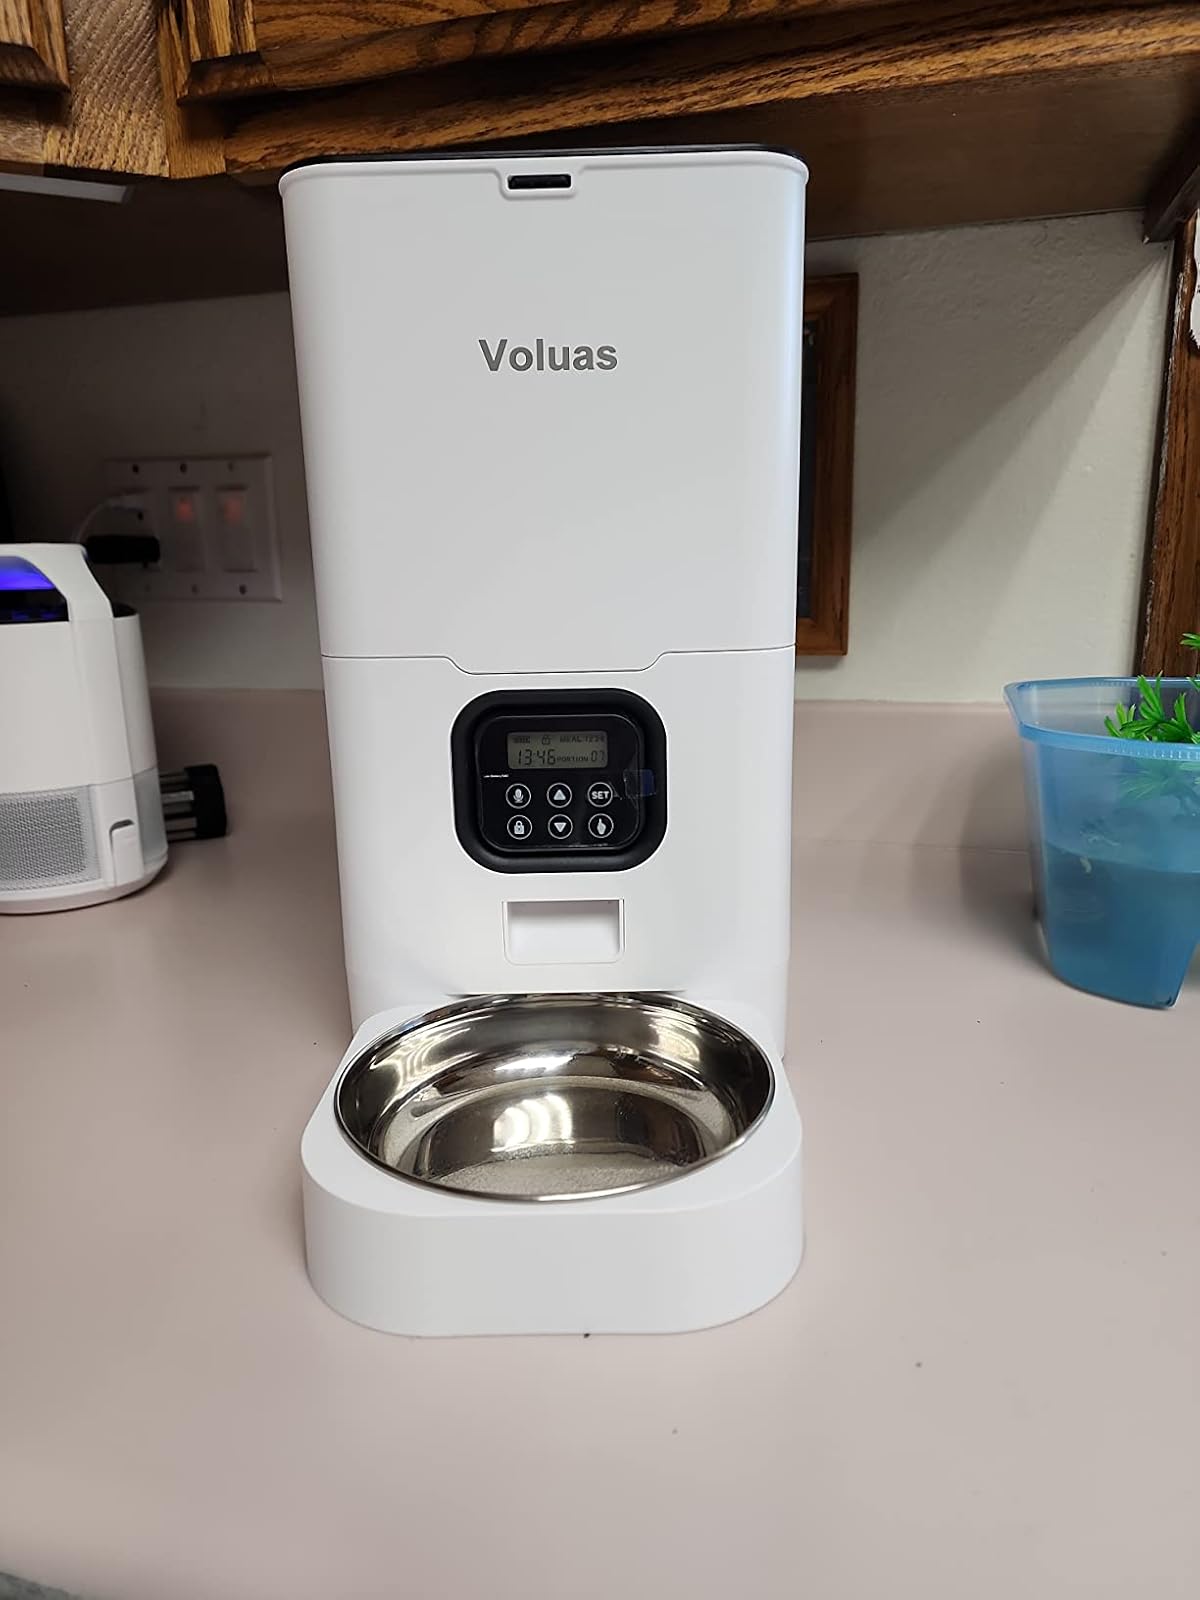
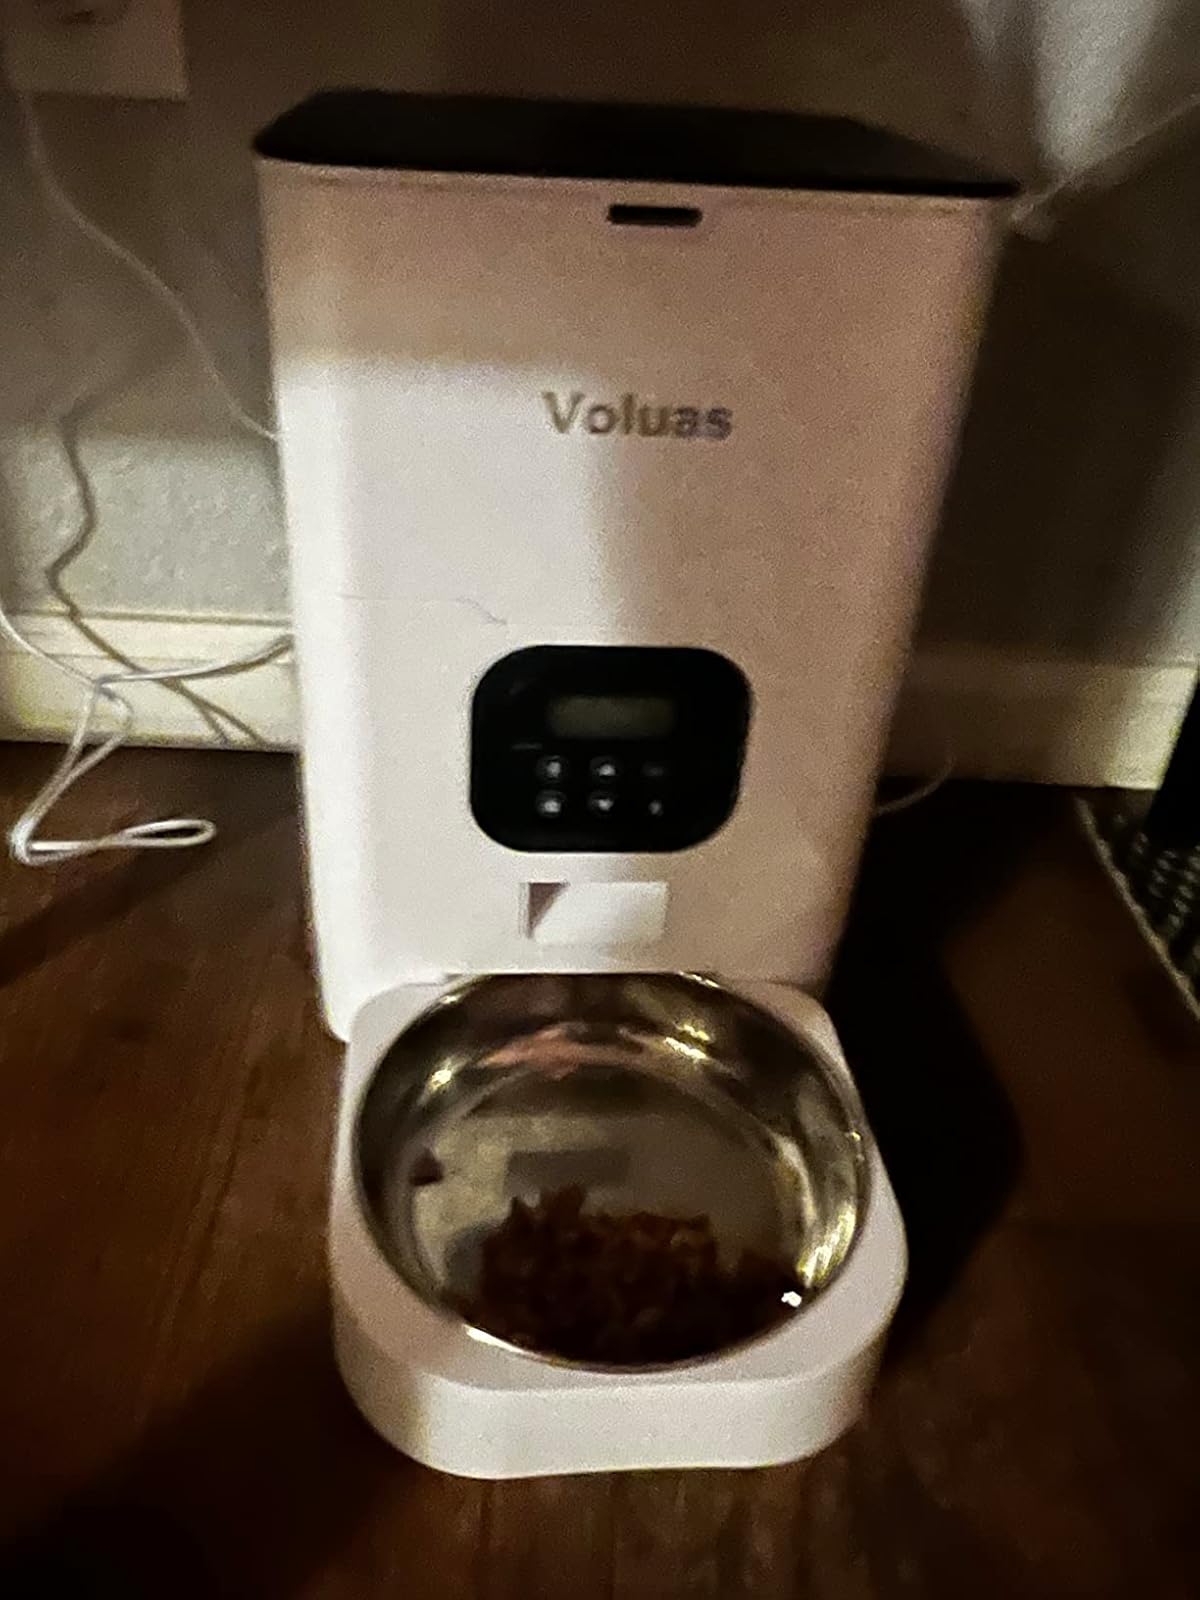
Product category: items_feeder
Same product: yes